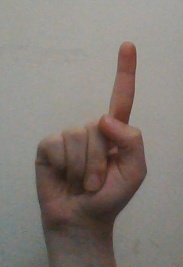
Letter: bb